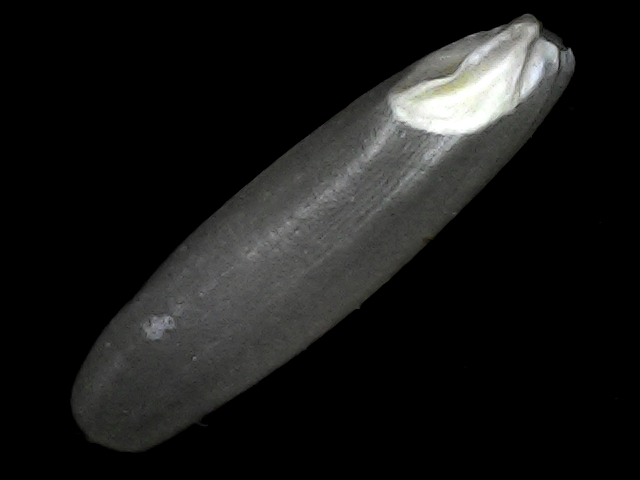
Rice variety: BRRI102